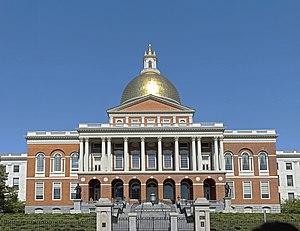
Cet article concerne les Capitoles des États-Unis à ne pas confondre avec les capitales des États-Unis où se trouvent ces bâtiments et le Capitole des États-Unis qui héberge le Congrès des États-Unis.